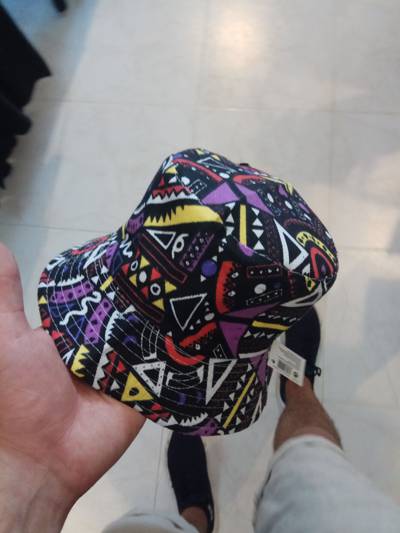
Waste category: clothes